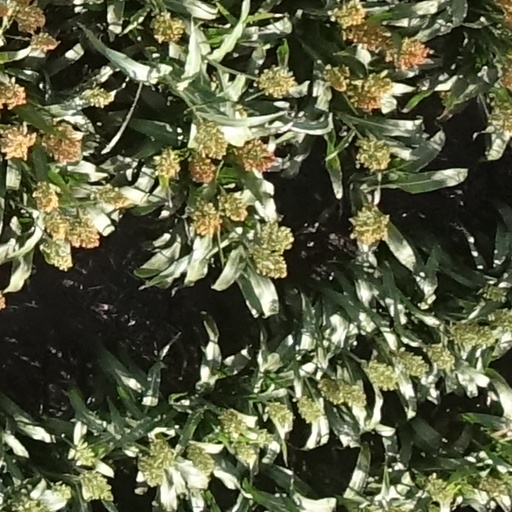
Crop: sorghum